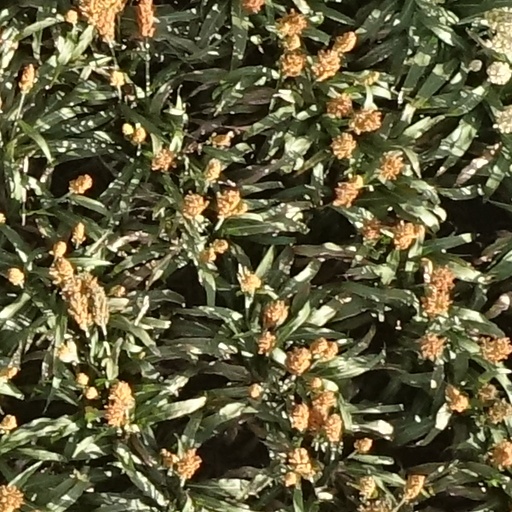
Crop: sorghum